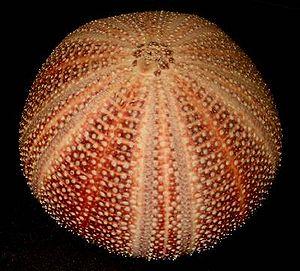
En zoologie, le test est une enveloppe minérale souvent arrondie, à base de calcaire ou de silice, chitineuse ou composite, qui a comme fonction de servir de protection à certains animaux, comme les oursins.